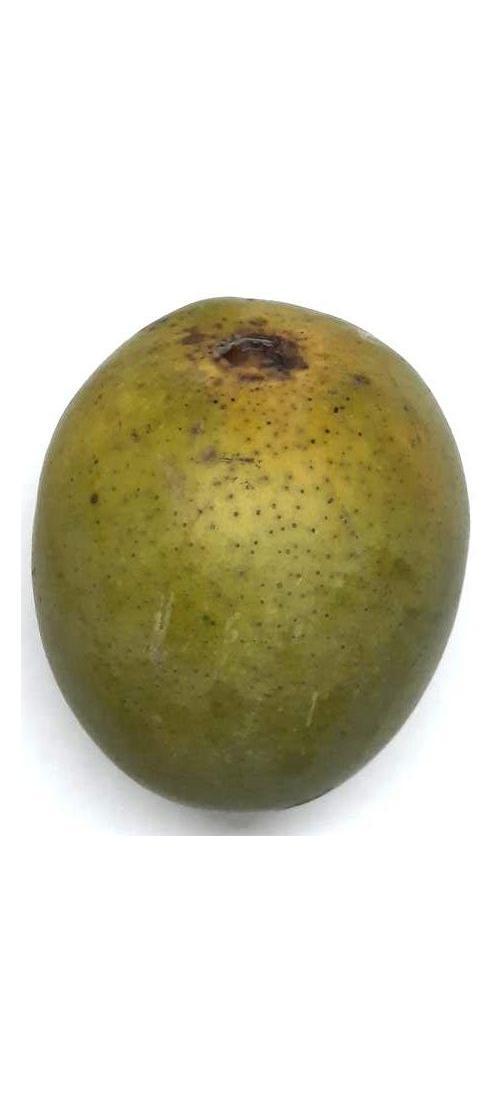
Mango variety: Himsagor